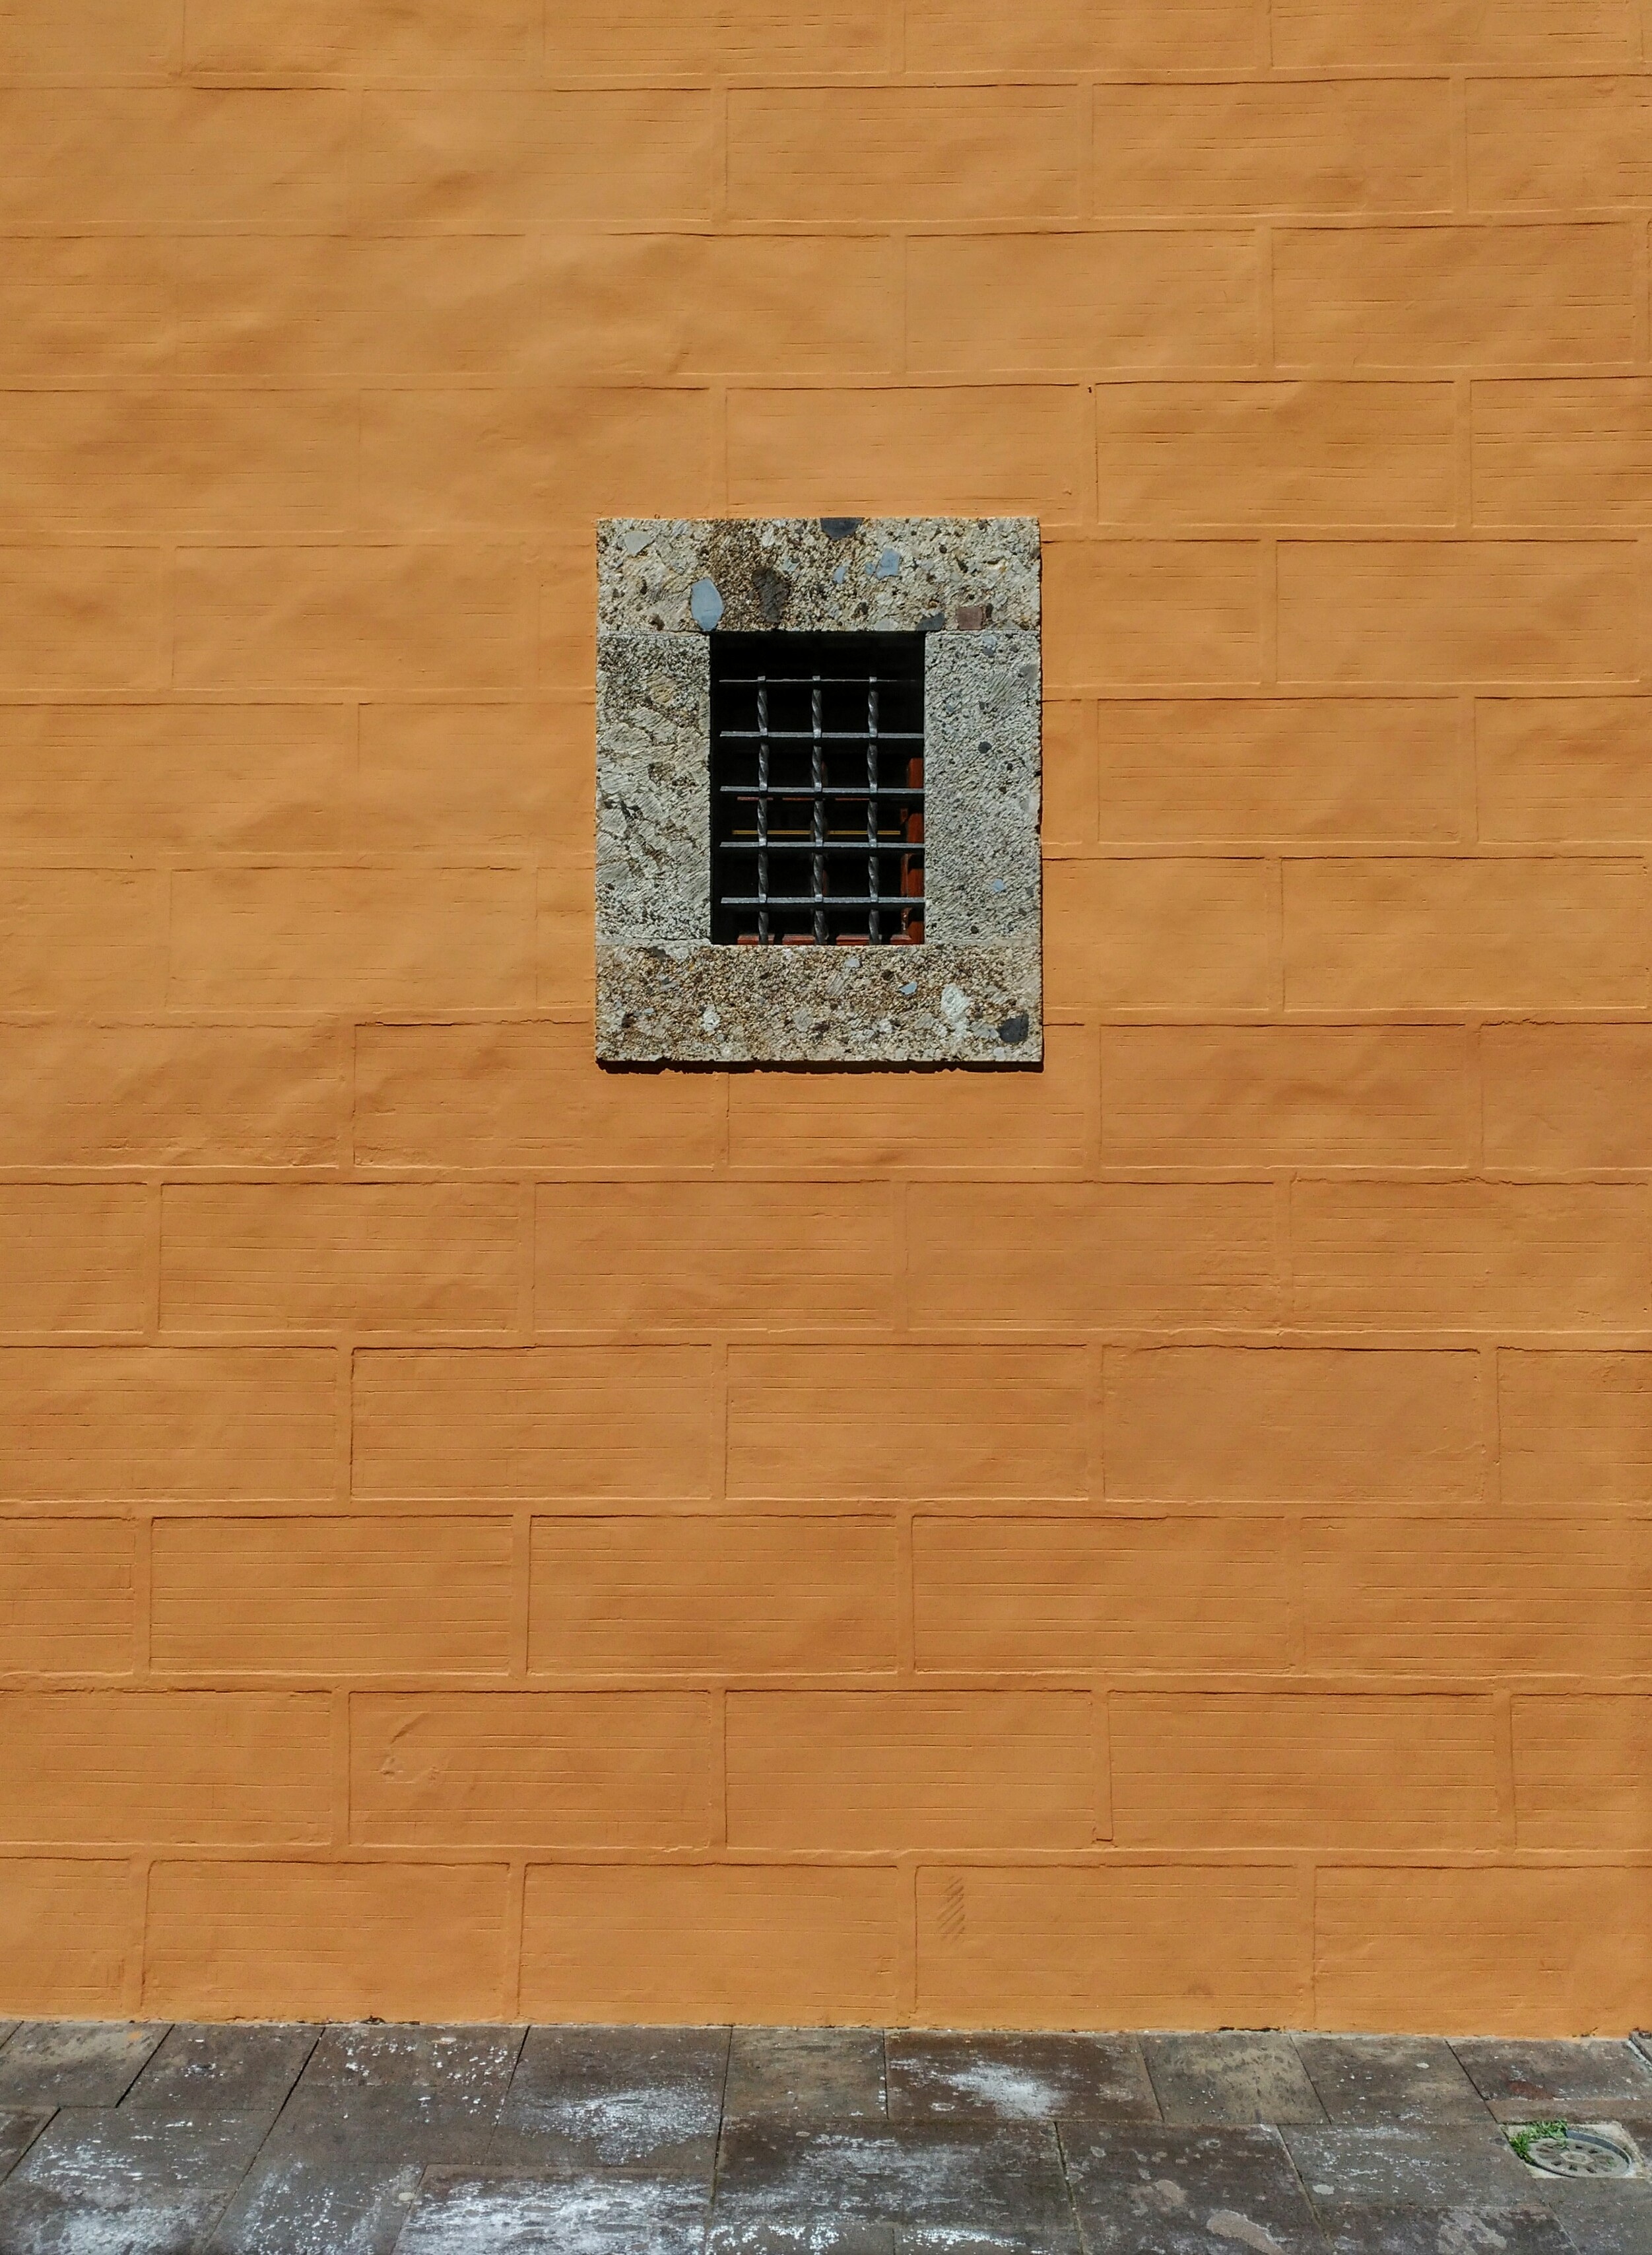
architecture, wood, floor, window, old, wall, facade, tile, brick, door, hardwood, cloister, opening, grating, flooring, window covering, the lagoon